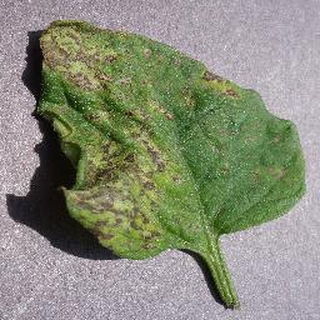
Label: tomato_septoria_leaf_spot